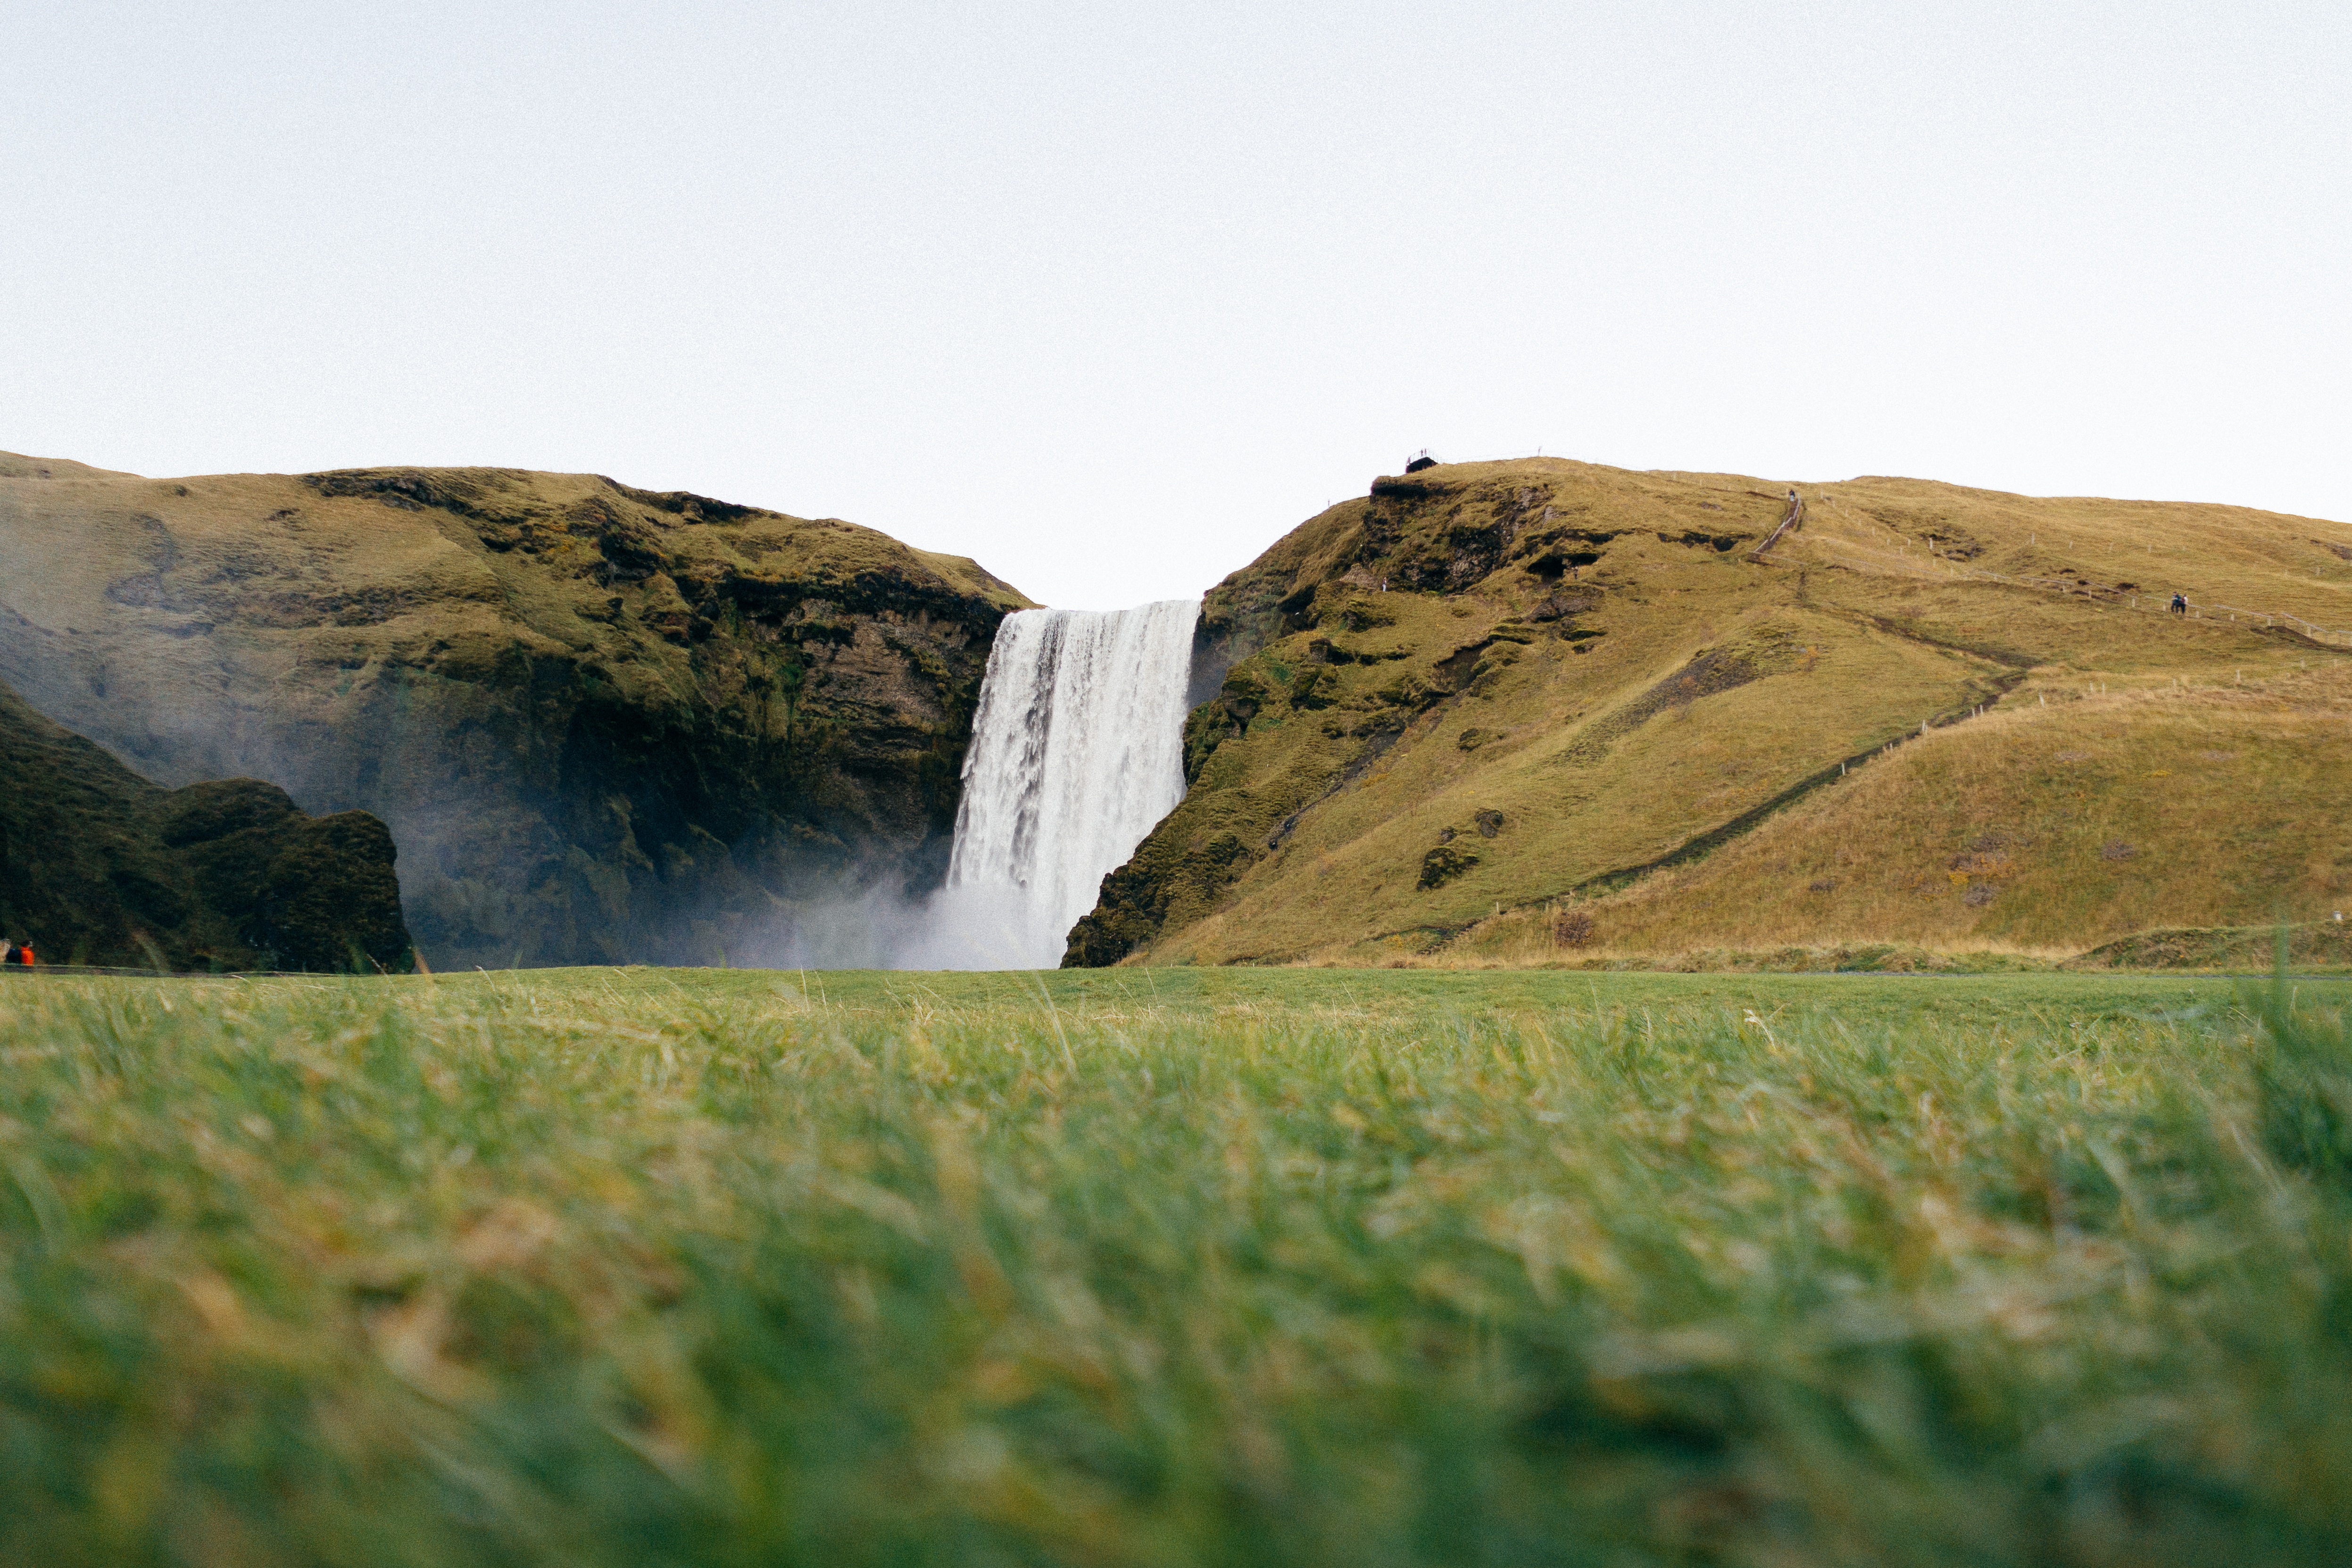
landscape, sea, coast, water, nature, grass, rock, ocean, waterfall, wilderness, mountain, field, hill, valley, cliff, reservoir, terrain, geology, badlands, plateau, fell, loch, rural area, landform, natural environment, geographical feature, mountainous landforms